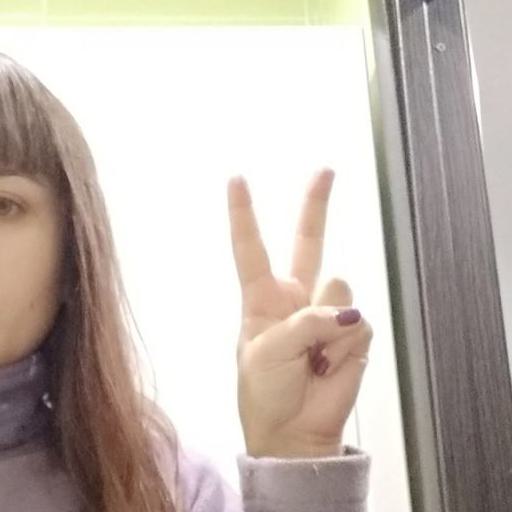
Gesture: peace